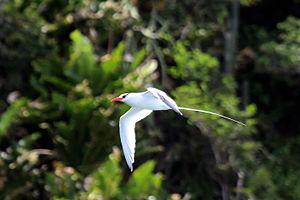
Phaethon est un genre d'oiseaux de mer de la famille des Phaethontidae. Il est constitué de trois espèces existantes nommées phaétons ou paille-en-queues.